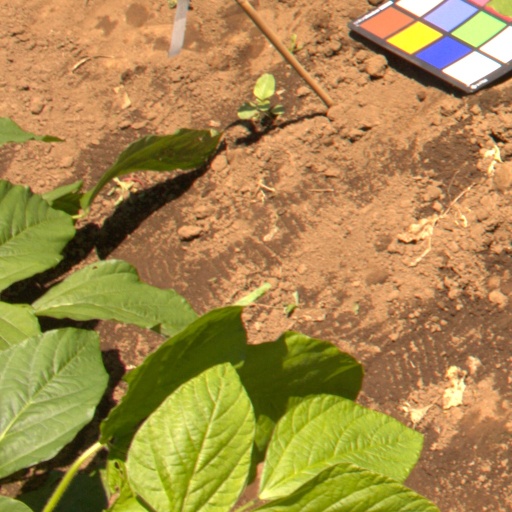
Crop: soybean